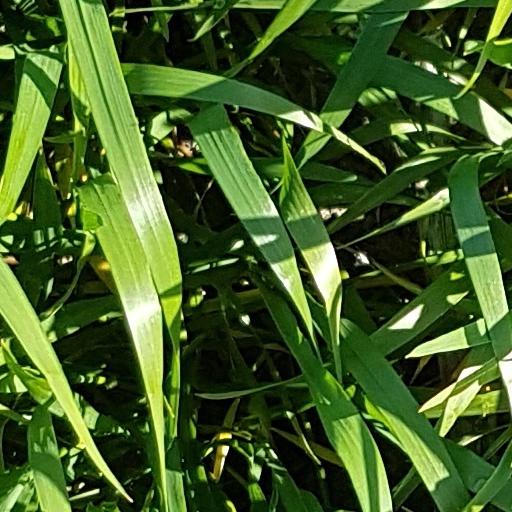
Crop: wheat